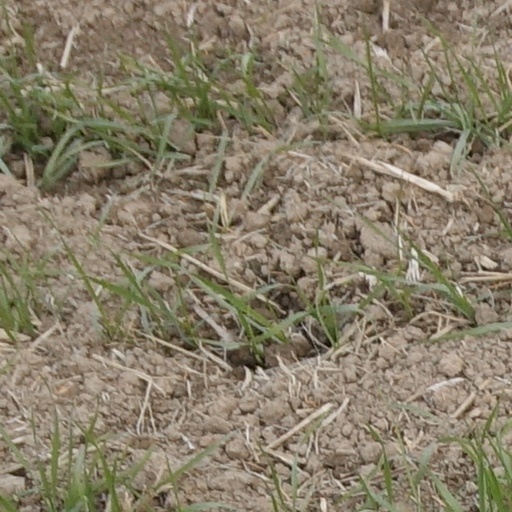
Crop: wheat